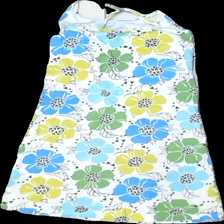
View: back
Type: Dress
Category: Children
Brand: H&M
Colors: White, Blue, Multicolor, Green
Material: 100% cotton
Pattern: Floral print
Cut: Regular
Size: 158
Stains: Minor
Damage: fläck
Damage location: bottom right
Price range: <50
Recommended usage: Reuse
Description: blommig klänning, liten fläck längst ner